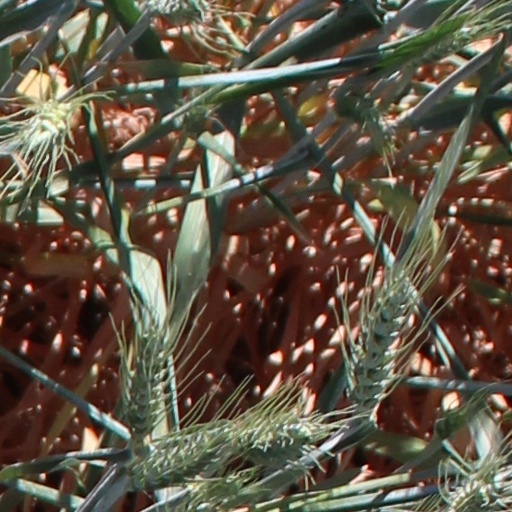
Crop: wheat